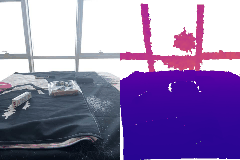
Label: cake